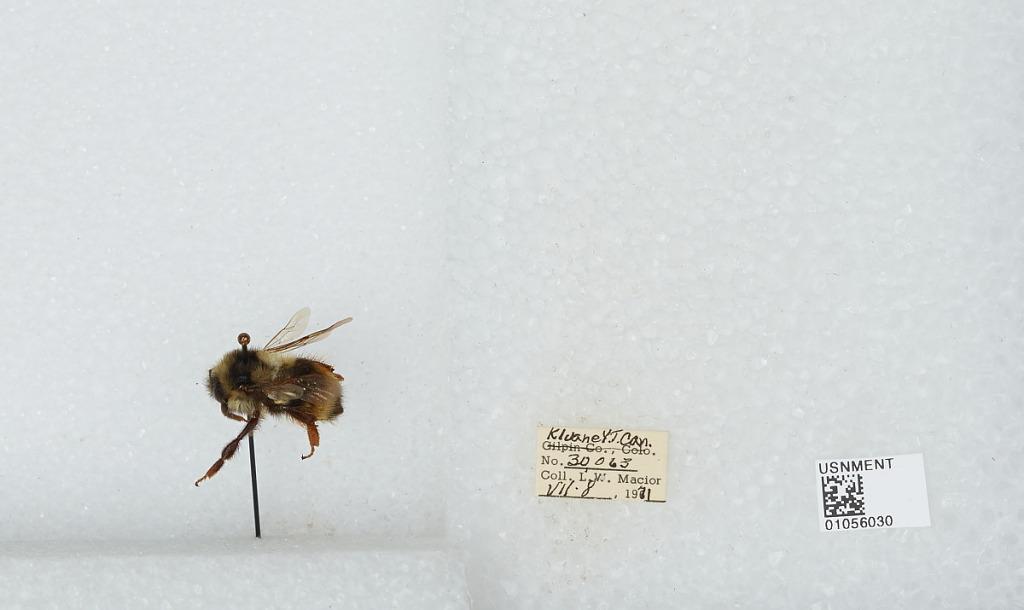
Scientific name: Bombus bifarius nearcticus
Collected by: L. Macior
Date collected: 1971-7-8
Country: Canada
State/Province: Yukon Territory
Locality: Kluane
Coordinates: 60.75, -139.5